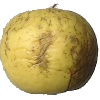
Label: Apple Golden 1